Mathias Middelberg

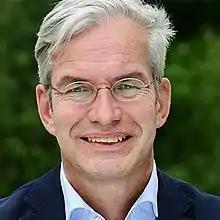
Middelberg in 2016

Mathias Middelberg (born 14 December 1964) is a German lawyer and politician of the Christian Democratic Union (CDU) who has been serving as a member of the Bundestag from the state of Lower Saxony since 2009.